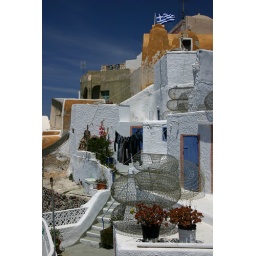
Crayfish pots drying in front of a house in Oia, Santorini, Greece (May 2007)